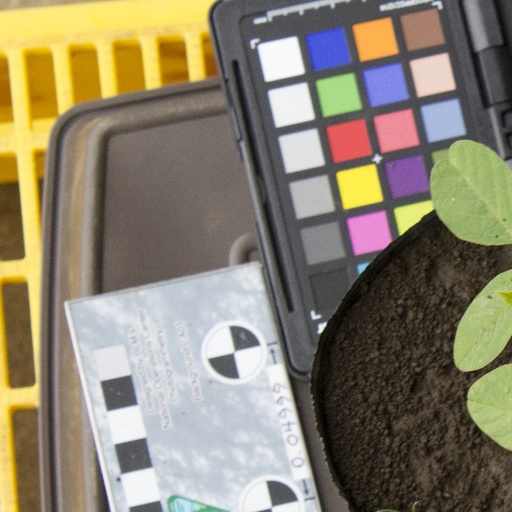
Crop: soybean